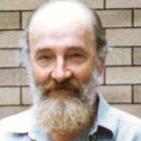
Age: 59